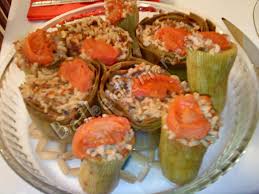
Yemek: enginar